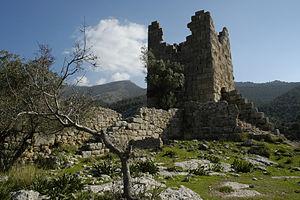
Ægosthènes, parfois francisée en Égosthéna ou Aigosthena, est une ancienne cité grecque fortifiée d'Attique, à environ 20 km au nord-ouest de Mégare, à laquelle la cité appartenait.
Les forteresses de l'Attique étaient un ensemble de fortifications destinées à assurer la défense du territoire d'Athènes, l'Attique, pendant l'Antiquité.